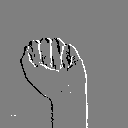
ASL letter: a